Underfall Yard

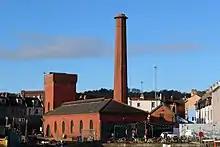
Underfall Yard's former pump room - redeveloped in the 2015 project to become the visitor centre

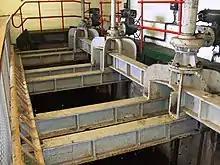
The sluices

The Underfall Yard is a historic boatyard on Spike Island serving Bristol Harbour in England.